Nasr of Granada

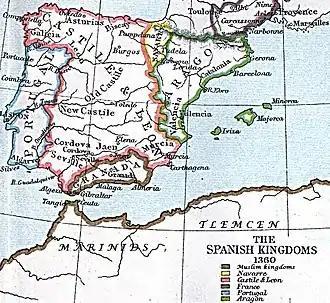
Granada and the surrounding kingdoms in the 14th century

Abu al-Juyush Nasr ibn Muhammad was born on 1 November 1287 (24 Ramadan 686 AH), likely in the Alhambra, the Nasrid fortress and royal complex in Granada. His father was Muhammad II, the second Nasrid Sultan of Granada. His mother was Shams al-Duha, the second wife of Muhammad, a Christian and a former slave. Muhammad had other children from his first wife: the firstborn Muhammad (later Muhammad III, born 1257) and Fatima (–1349). Their father, known by the epithet "al-Faqih" ("the canon-lawyer") due to his erudition and education, encouraged intellectual activities in his children; Muhammad was intensively engaged in poetry, while Fatima studied the "barnamaj"—the biobibliographies of Islamic scholars—and Nasr studied astronomy. Nasr's much older brother Muhammad was named heir ("wali al-ahd") during their father's reign.